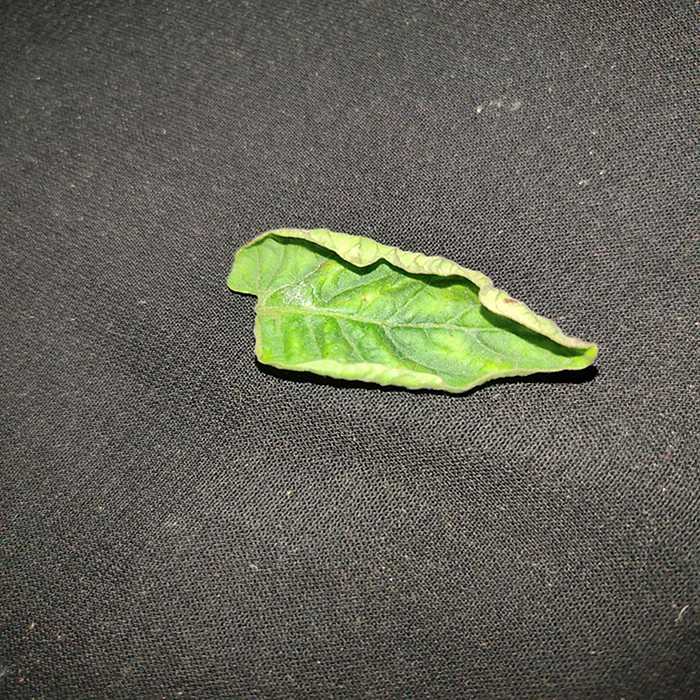
Plant: Tomato
Label: Tomato leaf curl virus